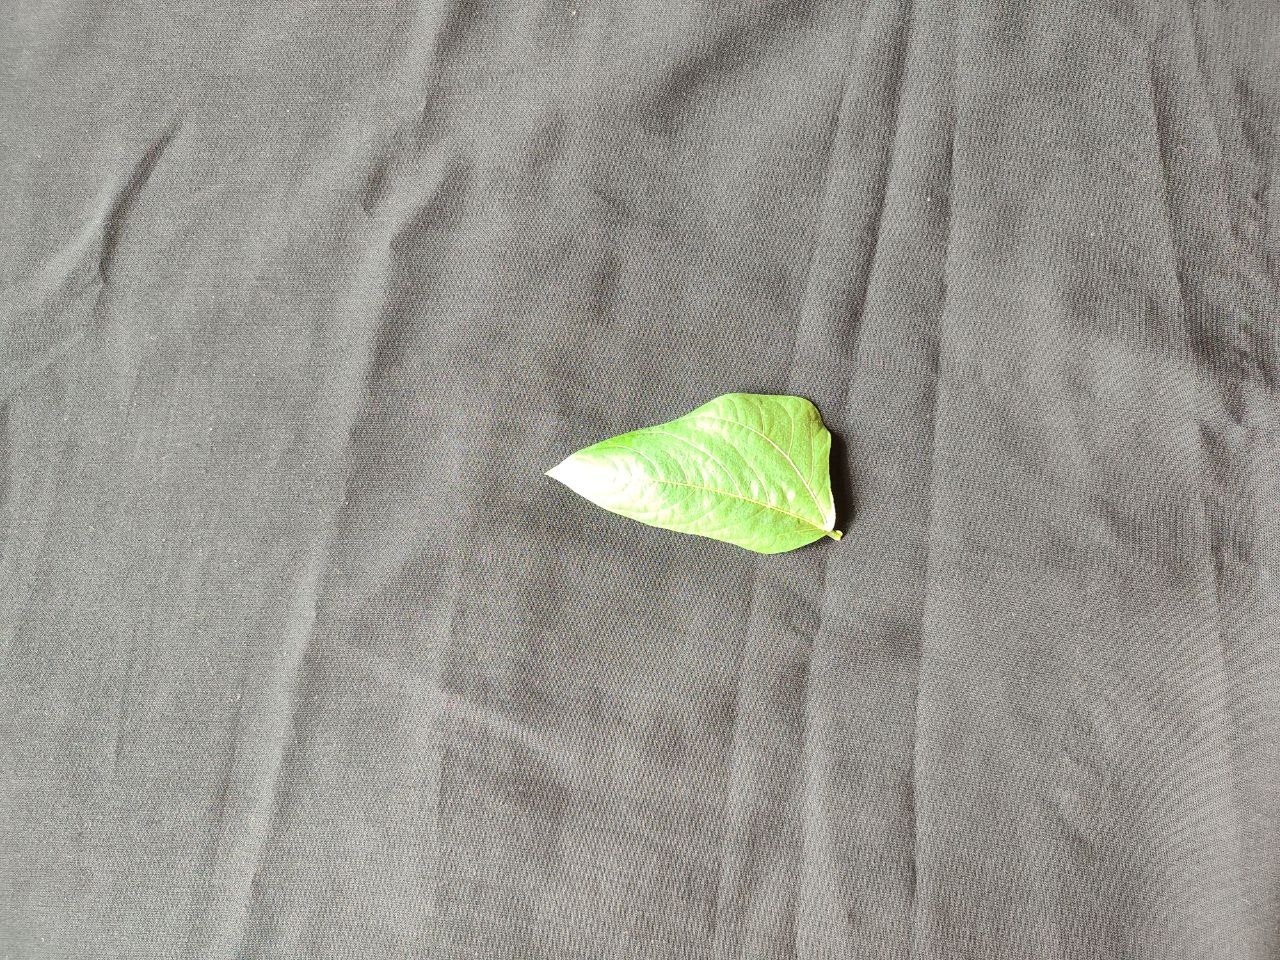
Crop: cowpea
Leaf condition: Fresh Leaf